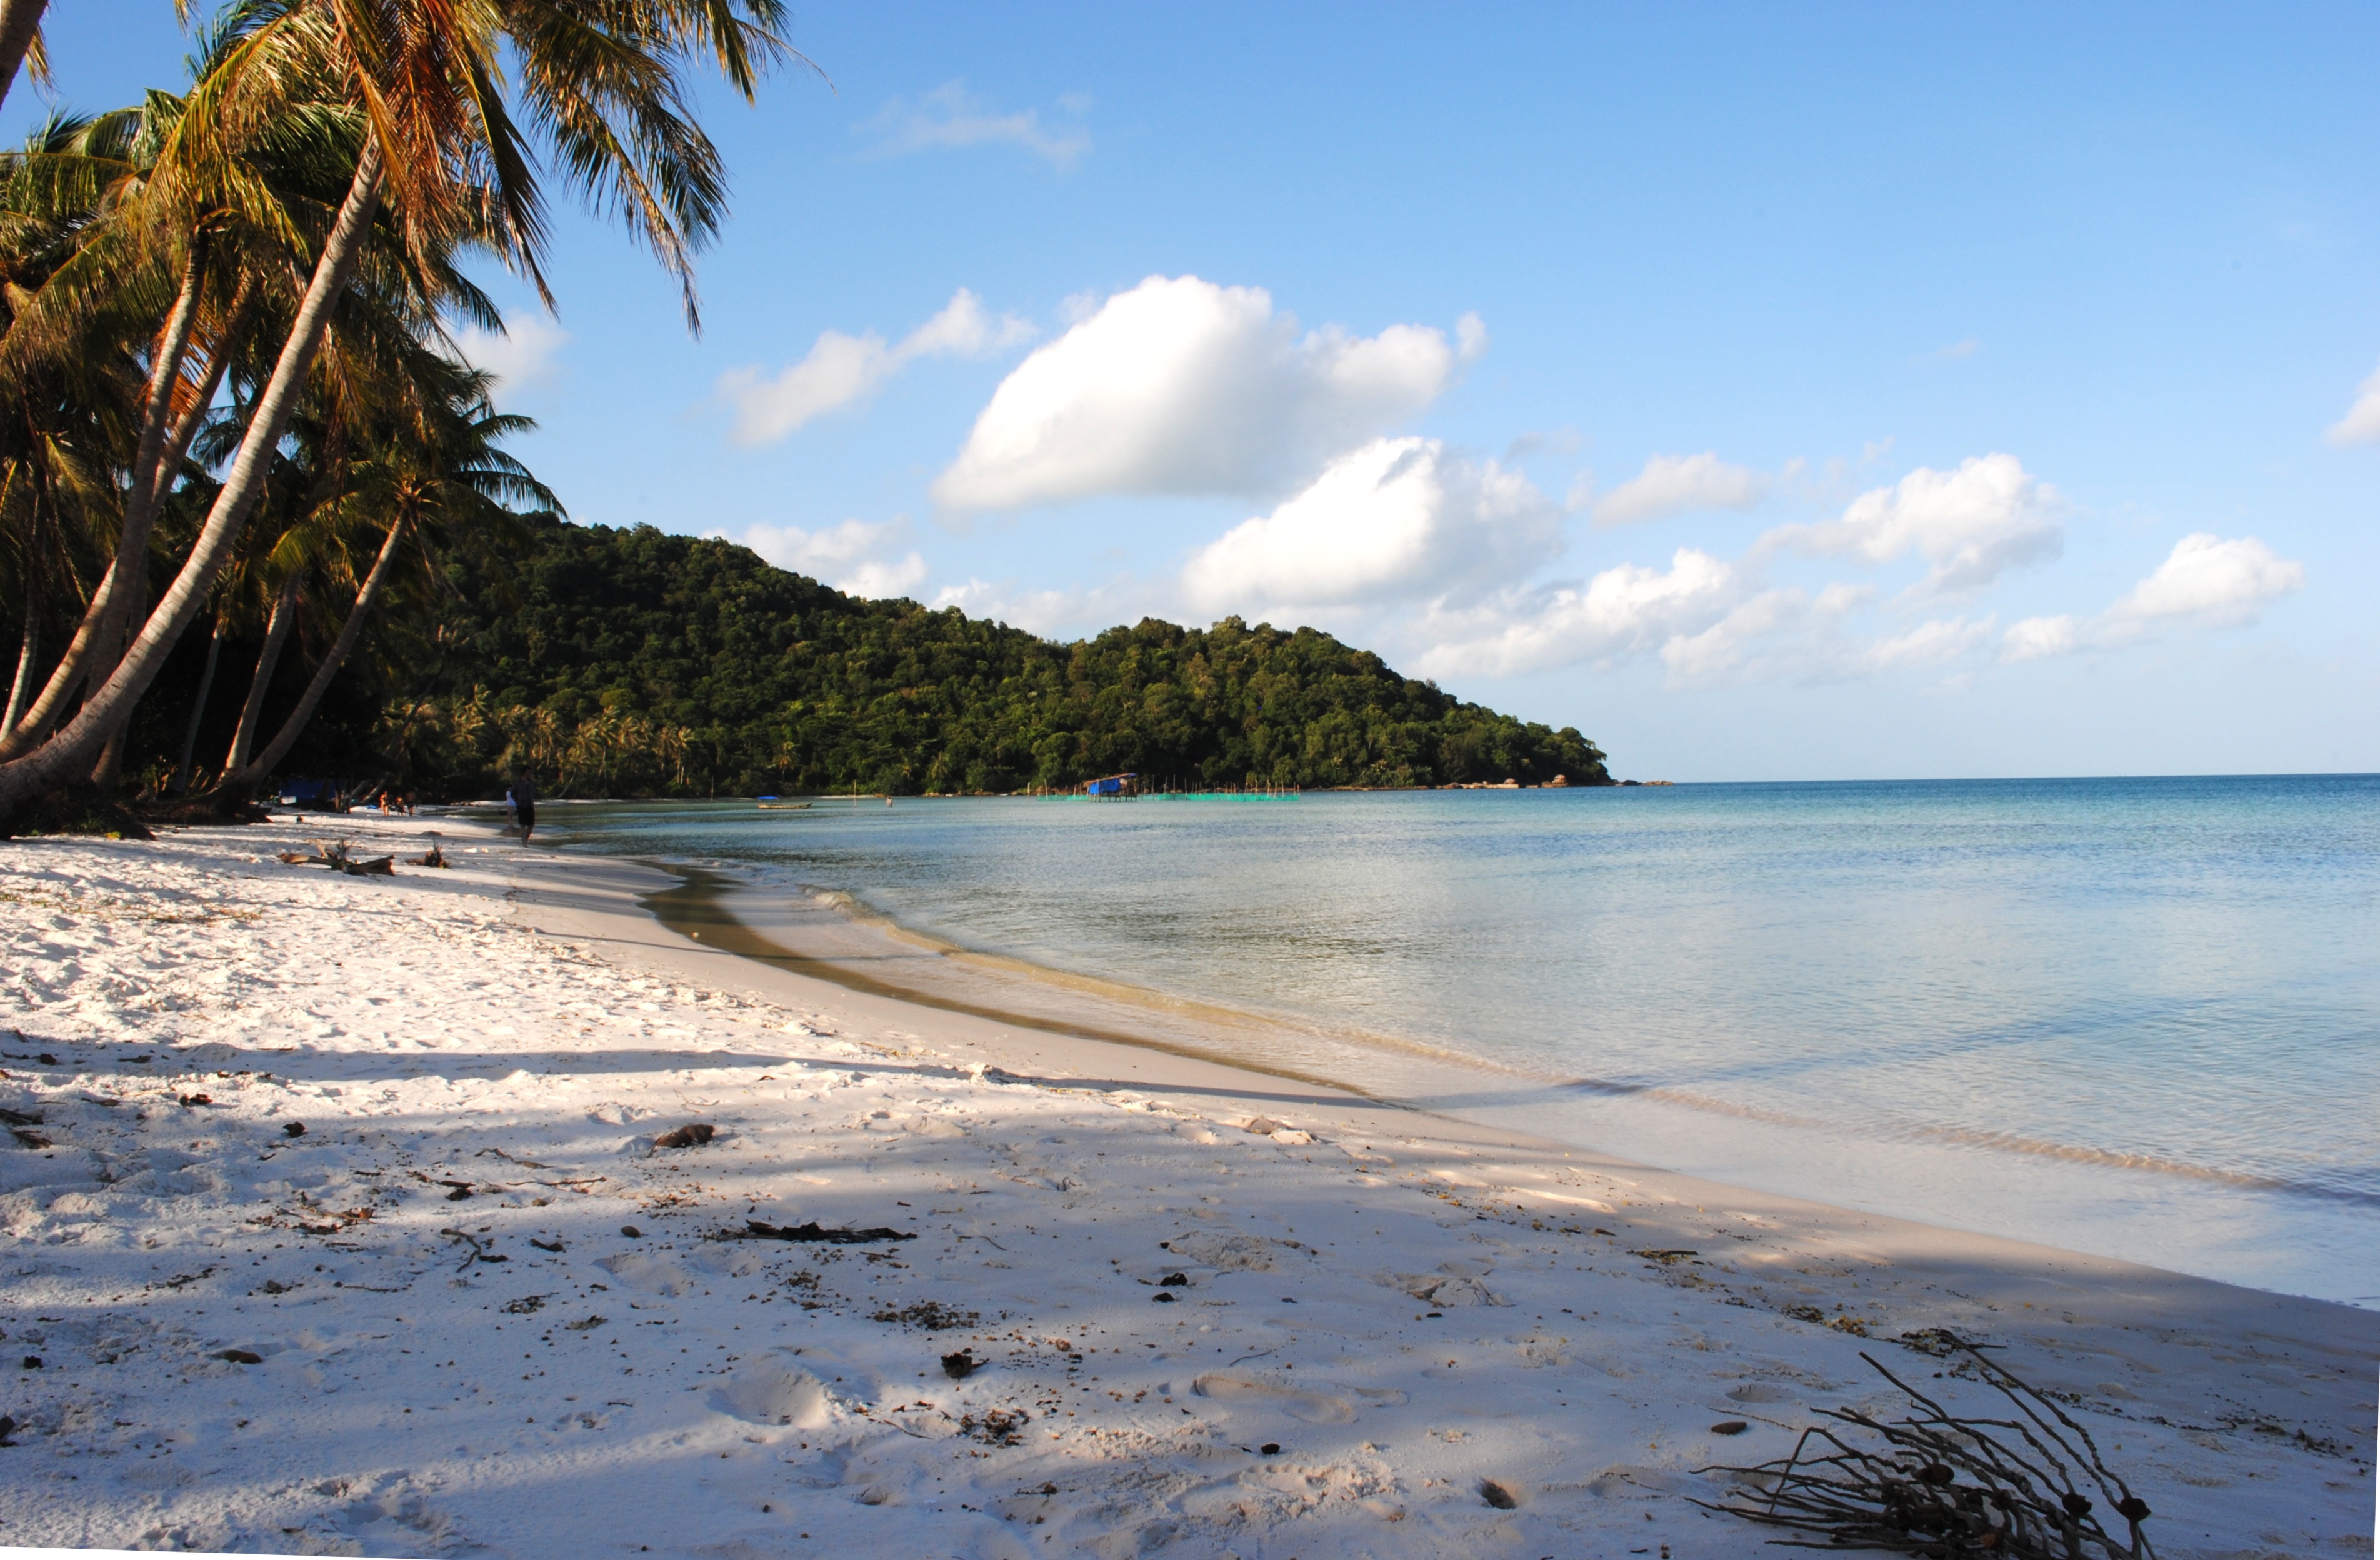
beach, sea, coast, sand, ocean, shore, wave, vacation, holiday, bay, asia, body of water, palm trees, phuquoc